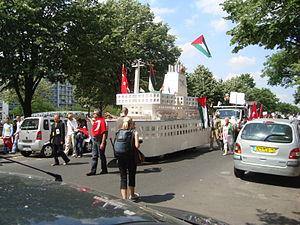
Manifestants contre la politique israélienne suite à l'abordage de la flotille pour Gaza
Cet article expose les réactions de différents pays à l'abordage de la flottille pour Gaza survenu le 31 mai 2010.